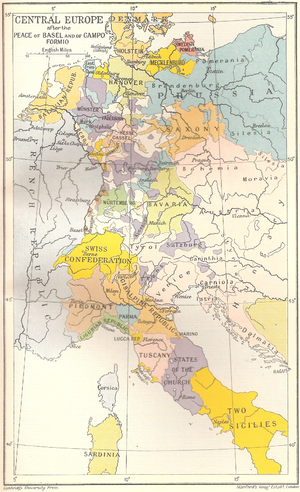
Le traité de Campo-Formio est signé le 18 octobre 1797 entre Napoléon Bonaparte, général en chef de l'armée française en Italie représentant la République française, et le comte Louis de Cobentzel, représentant l'empereur François II du Saint-Empire. Il met fin une première fois à la guerre franco-autrichienne.
Joseph Wenzel Radetzky von Radetz, couramment appelé comte Joseph Radetzky, est un maréchal autrichien, originaire de Bohême, né le 2 novembre 1766 au Château de Trebnitz près de Sedlčany, mort le 5 janvier 1858 à Milan.